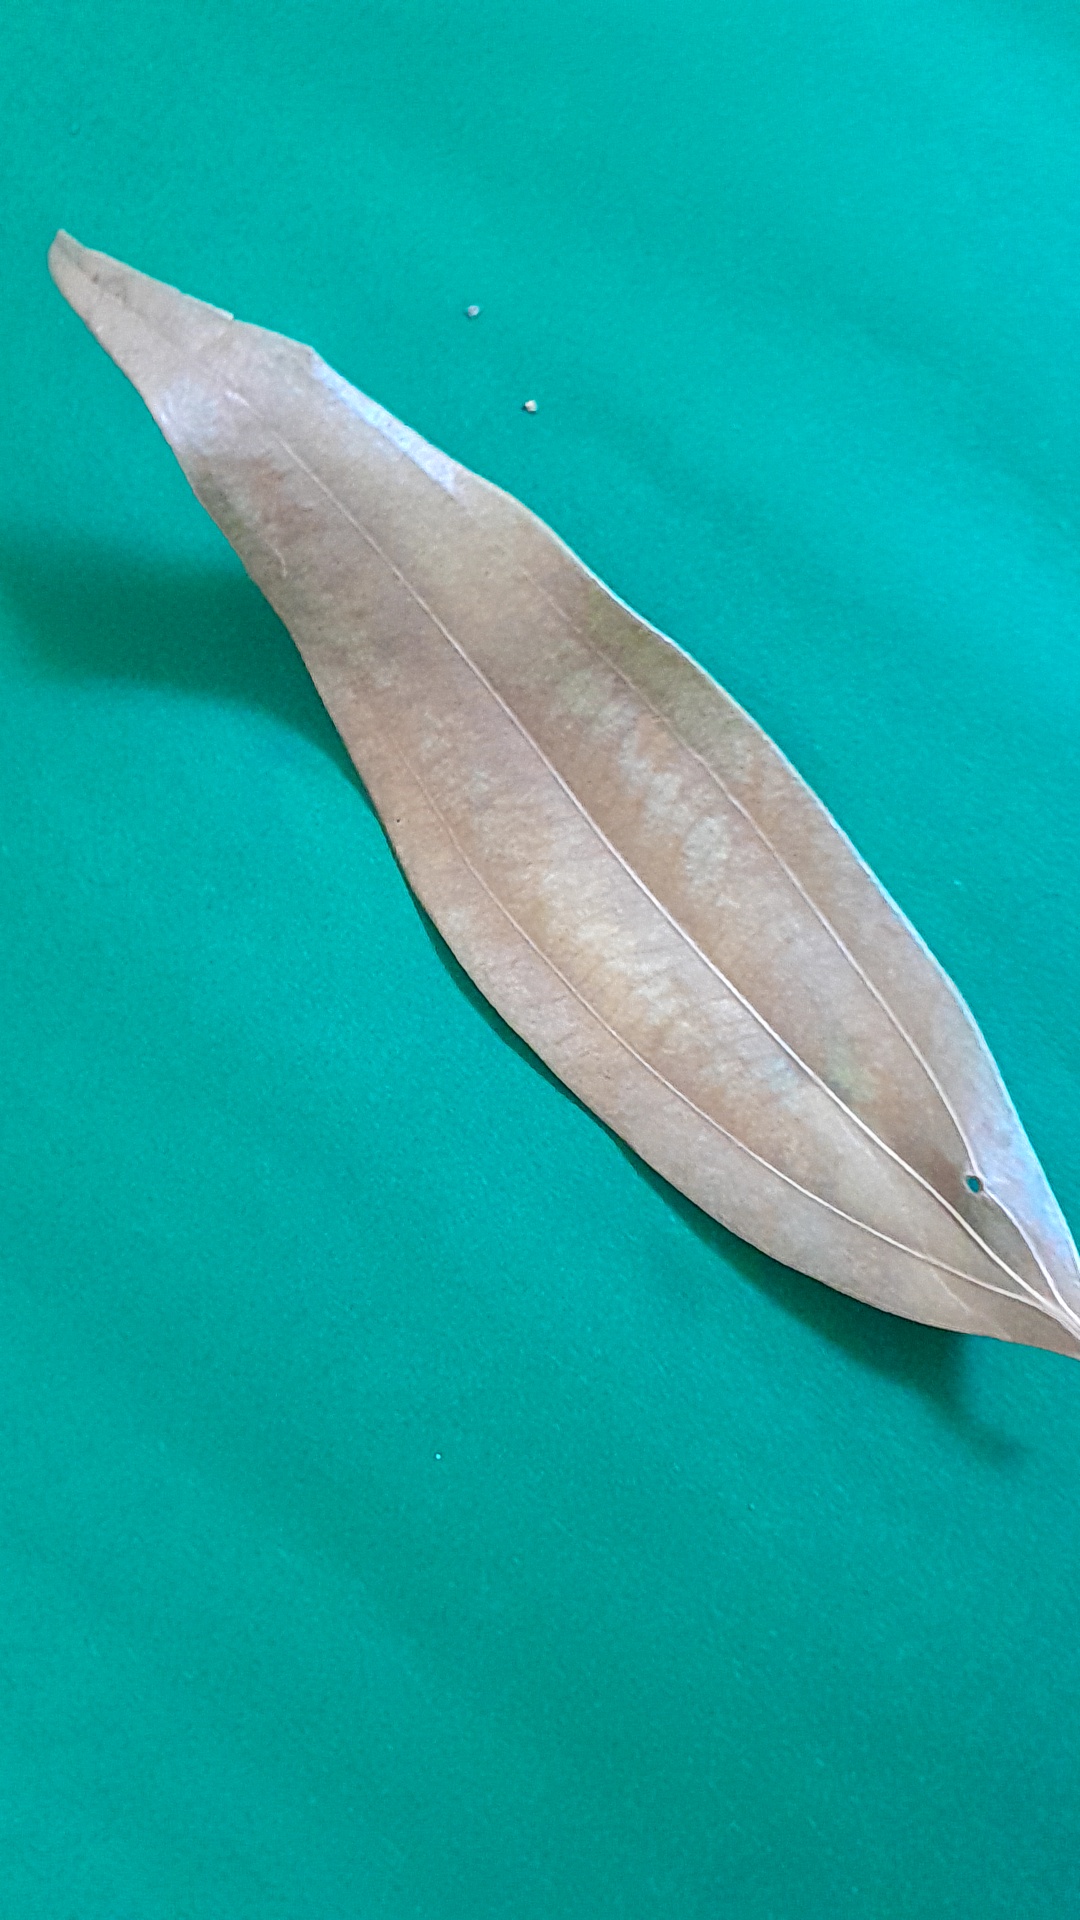
Label: Dry Leaf